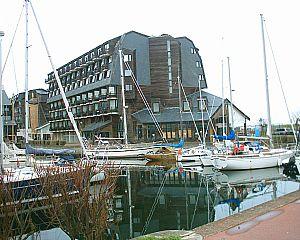
Le port de Deauville ou Port Deauville est un port de plaisance-marina de la Manche, de 1975, à Deauville dans le Calvados en Normandie.